Panther Hollow (valley)

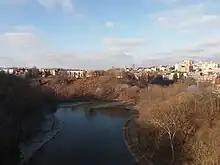
View from the Panther Hollow Bridge on a cold day

Above the lake some 120 feet is Panther Hollow Bridge, which carries Schenley Drive over the hollow. The landmark 1897 bridge features bronze sculptures by Giuseppe Moretti of four panthers, crouching as sentinels, on each corner.